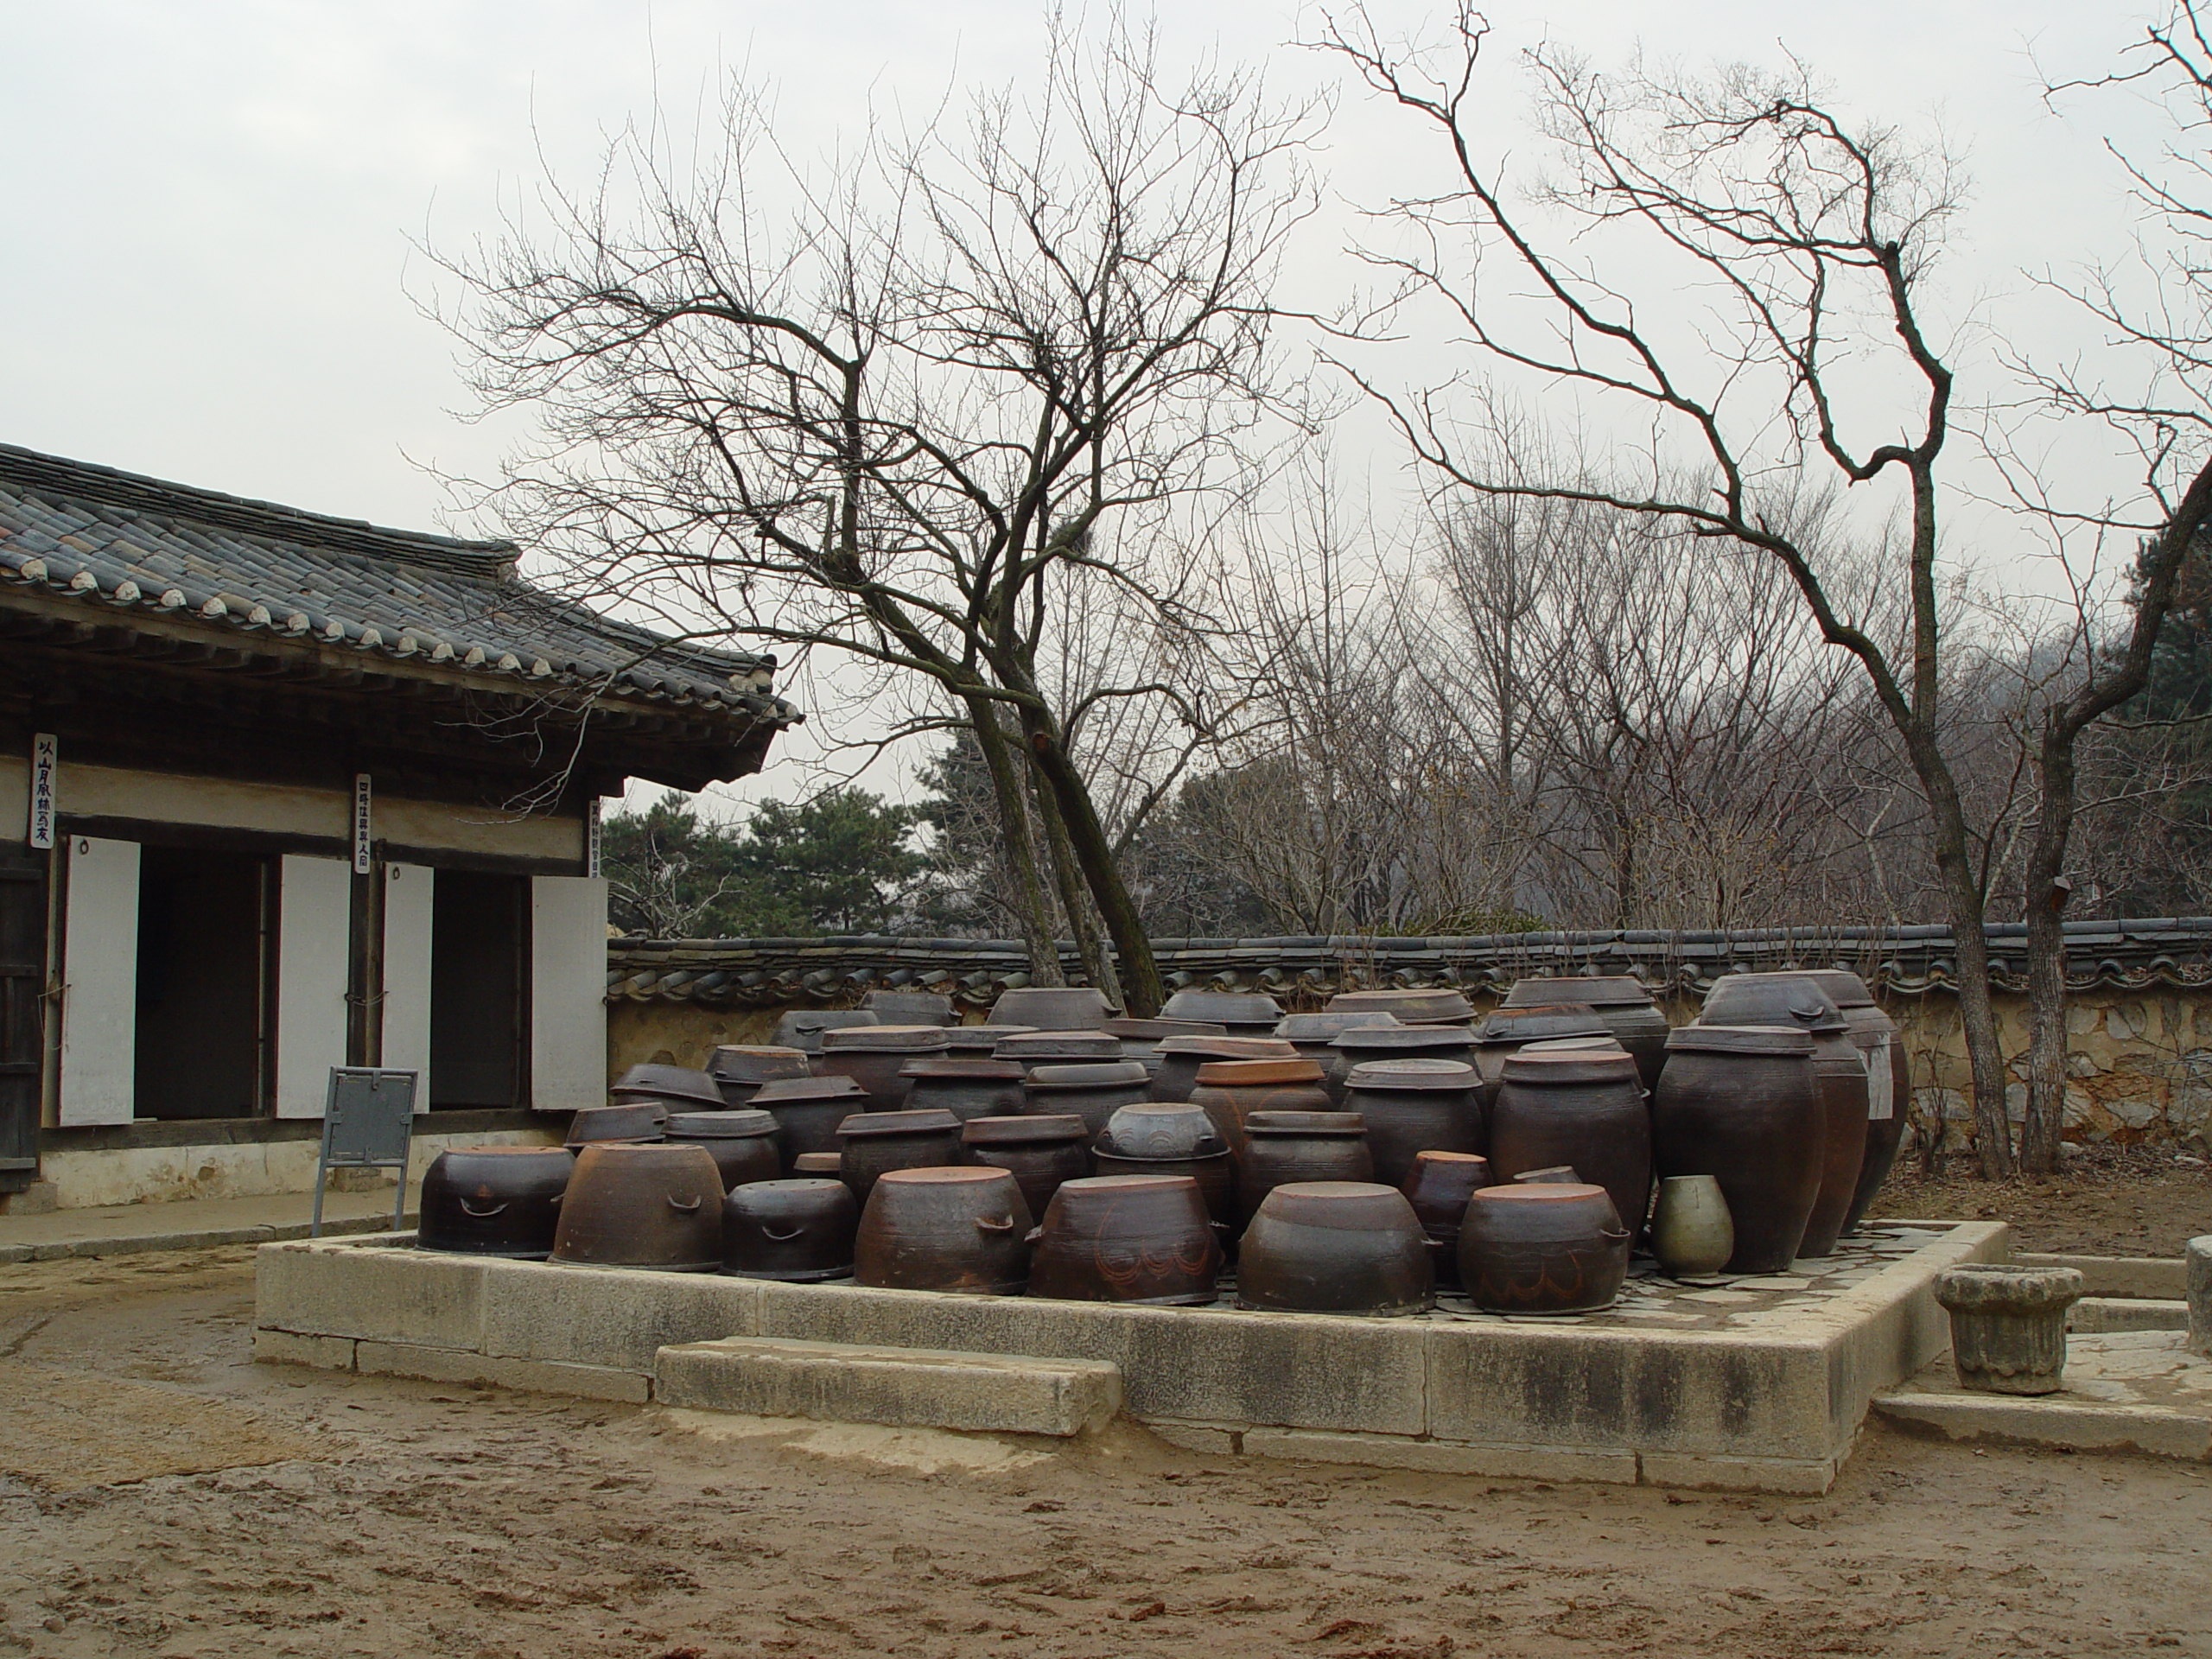
tree, winter, home, wall, country, republic of korea, hanok, chapter dogdae